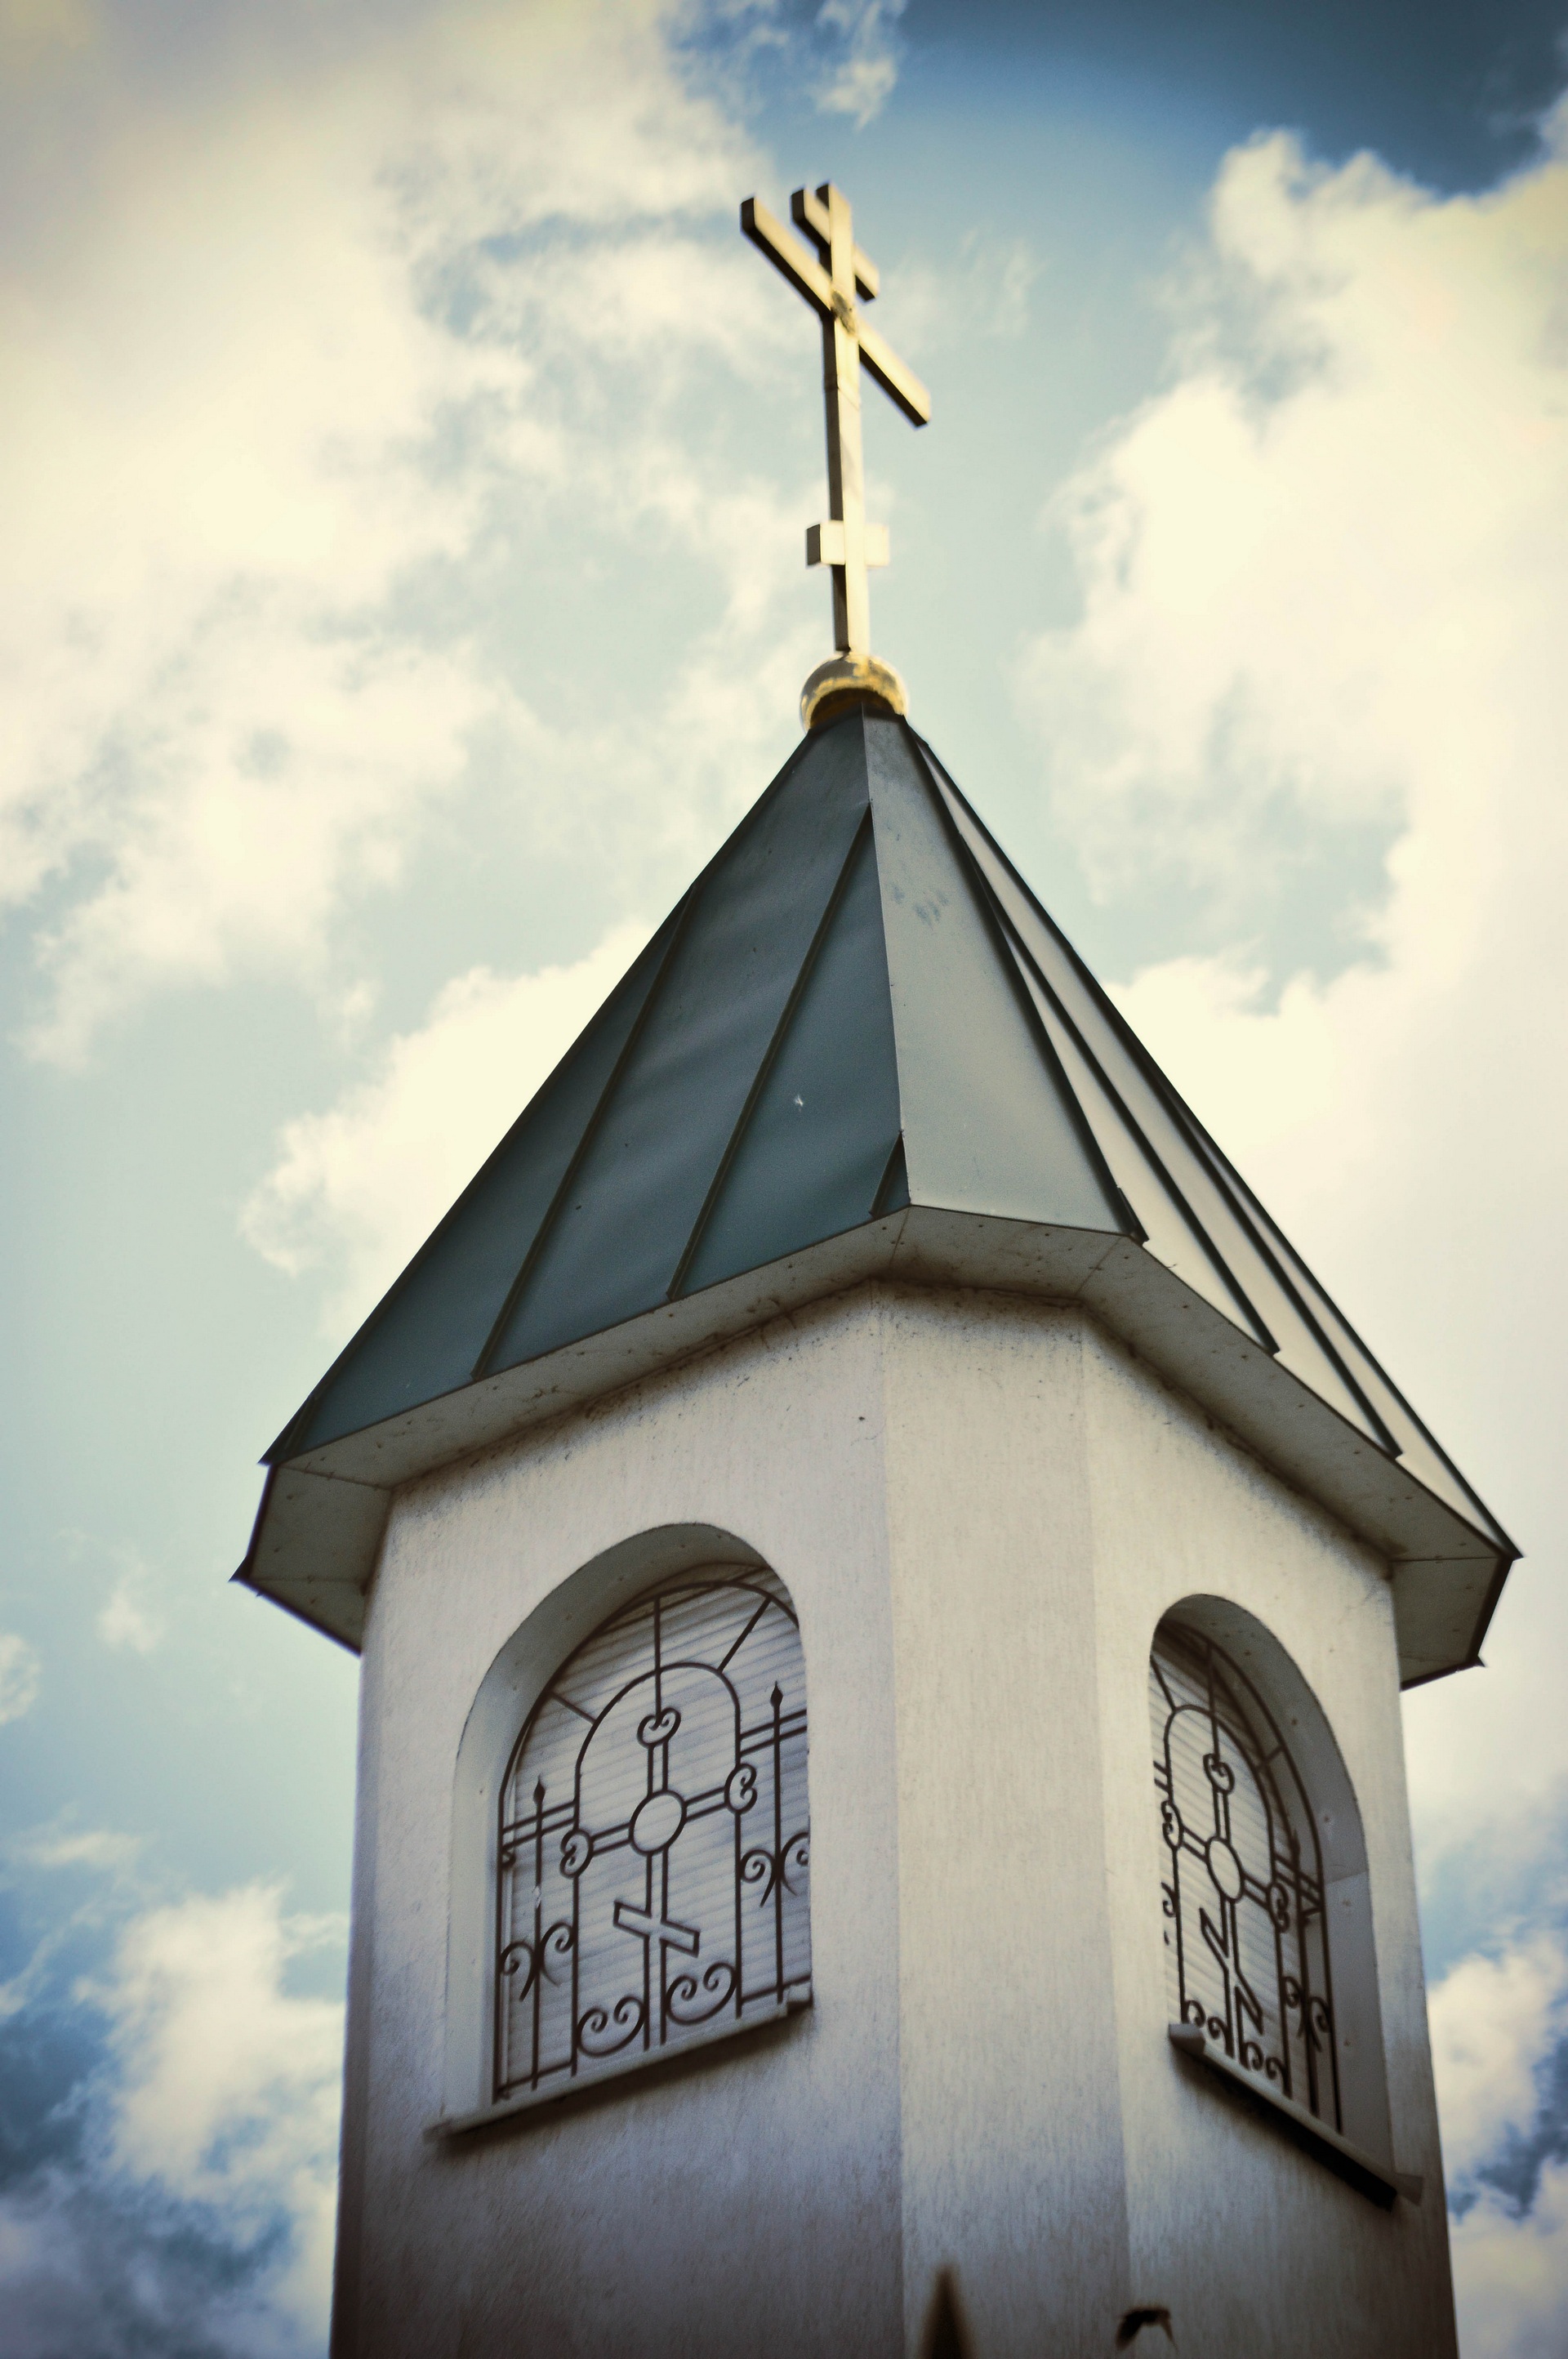
architecture, building, tower, church, chapel, cross, place of worship, clock tower, bell tower, spire, steeple, dome